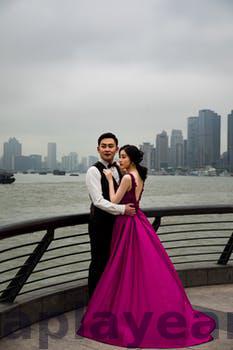
Label: Watermark